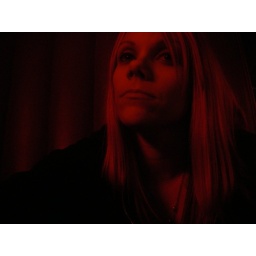
Me, lit by the red light of the Slow Bar sign